Rouran Khaganate

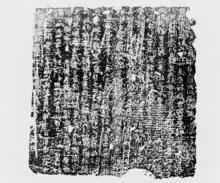
Epitaph of Yujiulü Furen (郁久闾伏仁), died on 29 November 586

In 508, the Tiele defeated the Rouran in battle. In 516, the Rouran defeated the Tiele. In 551, Bumin of the Ashina Göktürks quelled a Tiele revolt for the Rouran and asked for a Rouran princess for his service. The Rouran refused and in response Bumin declared independence.